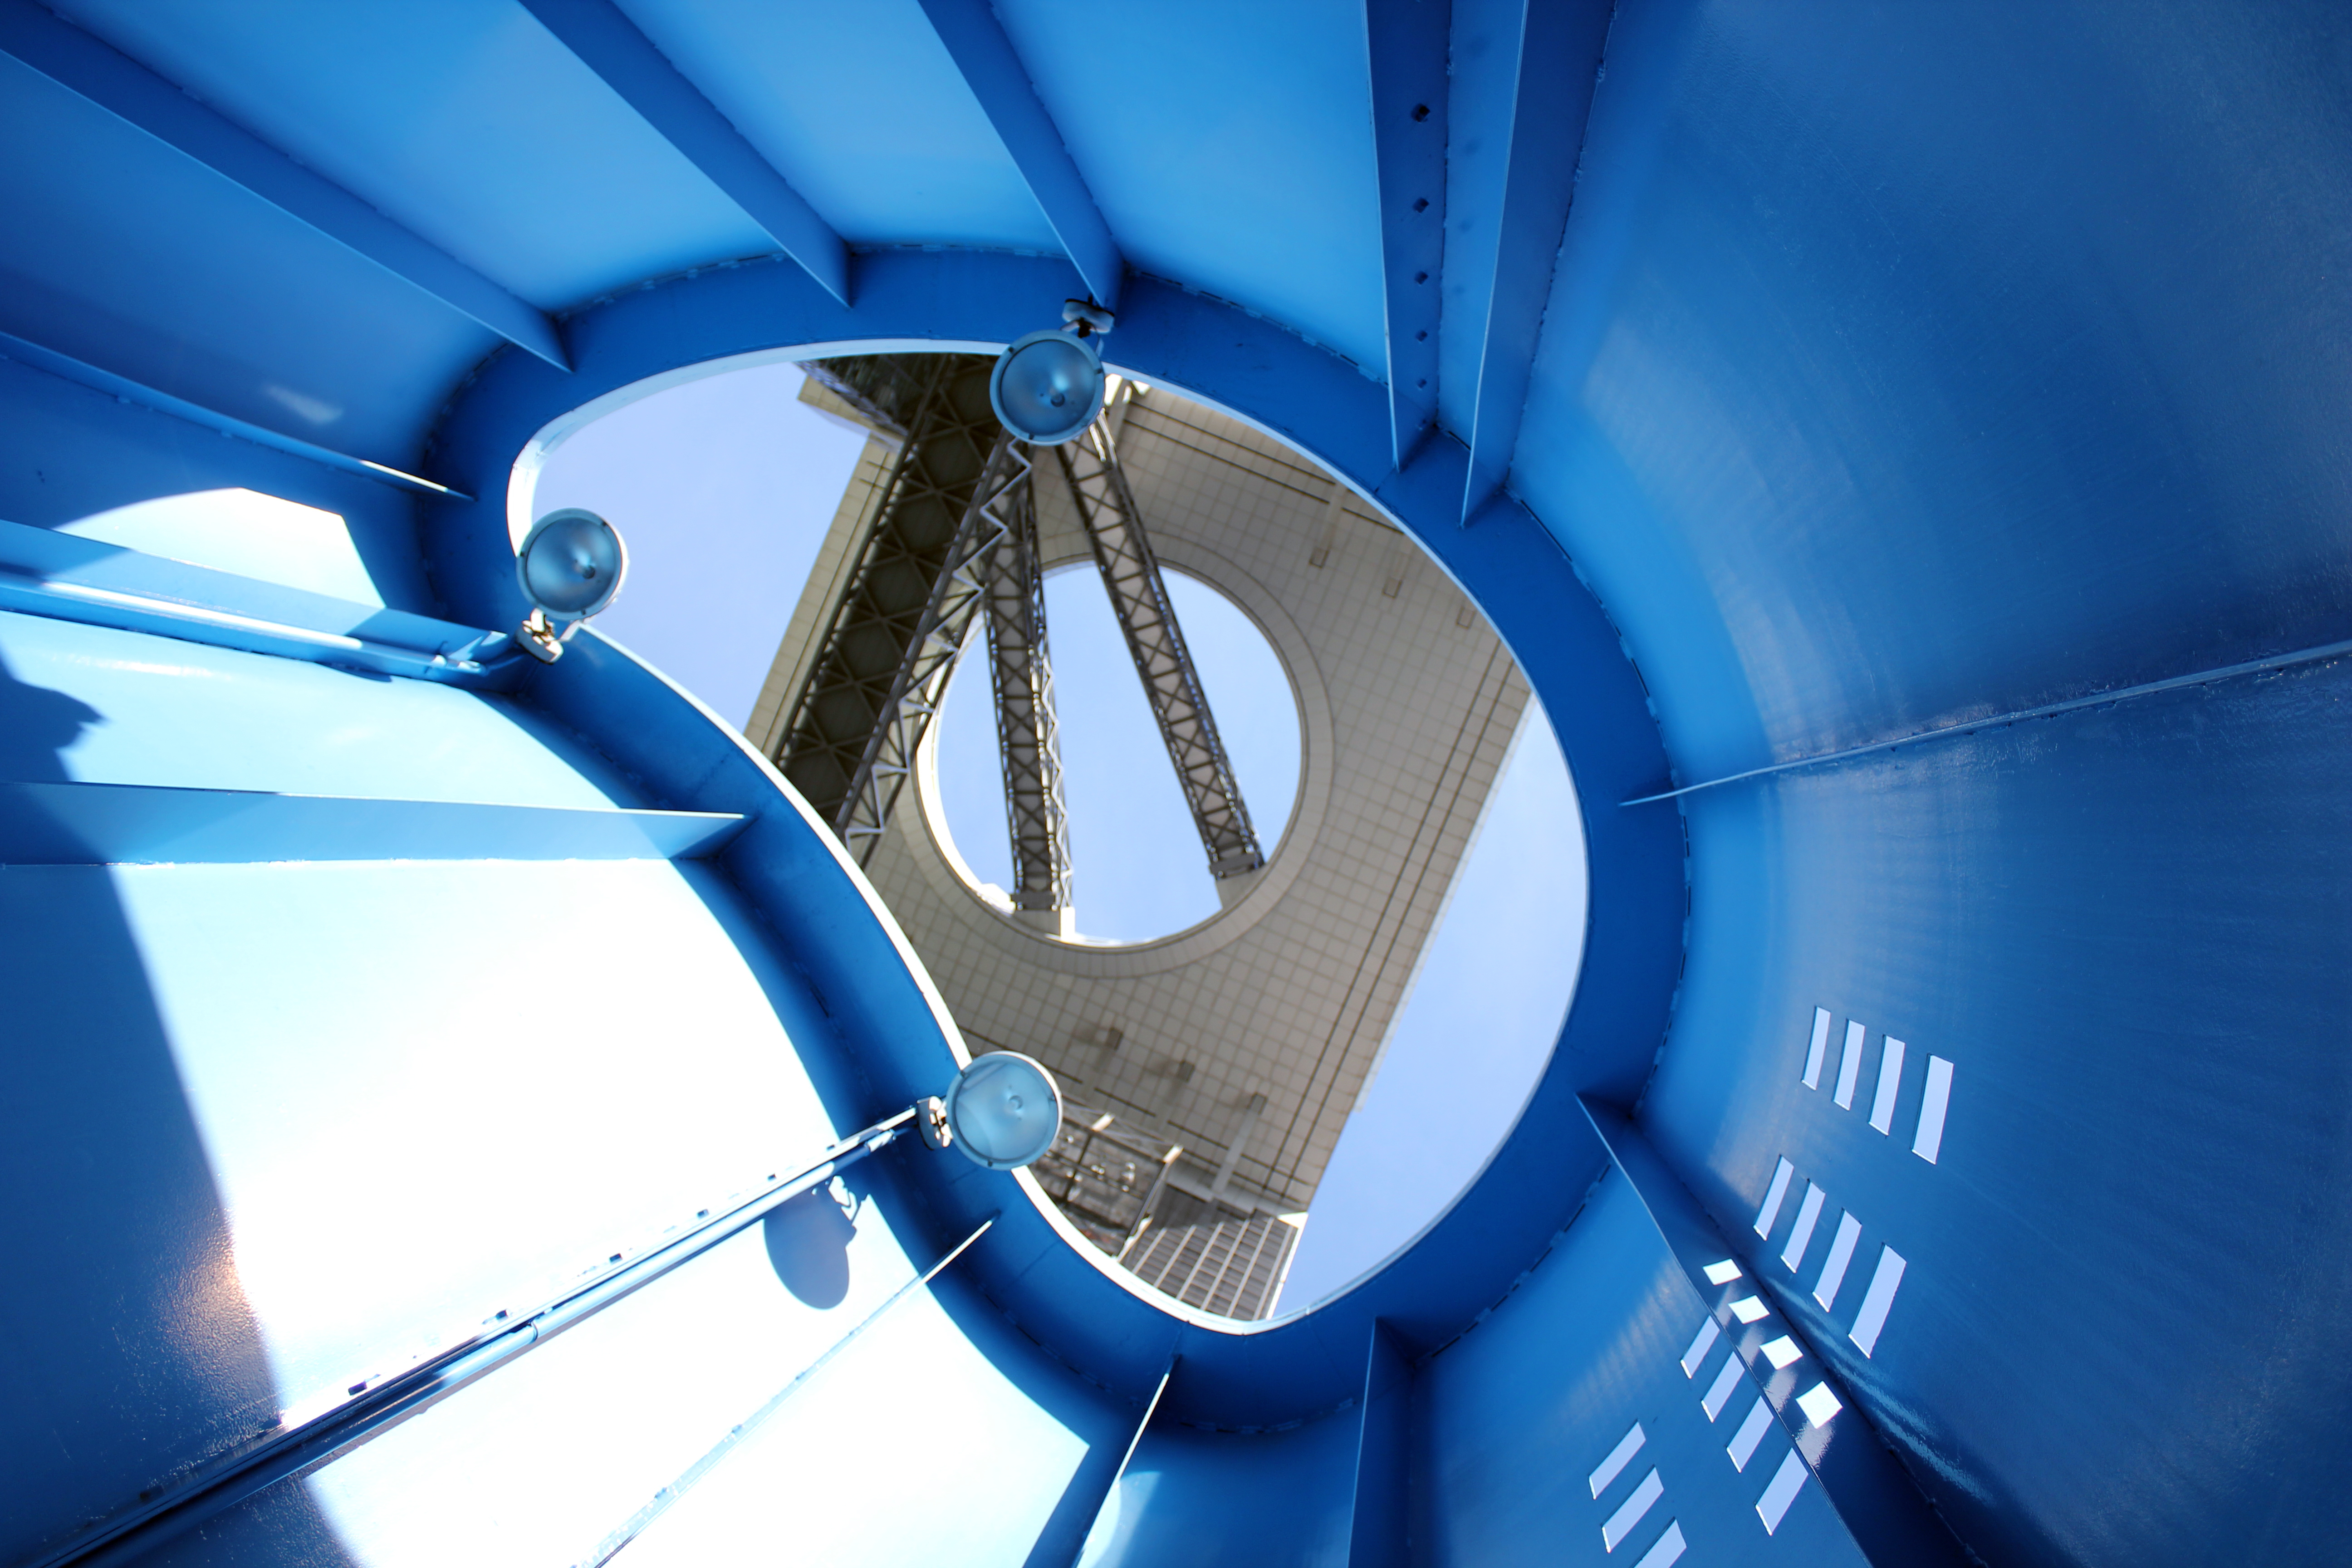
light, wheel, perspective, city, vehicle, geometry, color, asia, blue, japan, energy, colour, creativecommons, cc0, japon, publicdomain, nocopyright, geometrie, bleu, 2d, carloszgz, cmstoolsphotoring, freeculturalworks, openlicense, freepictures, geometria, couleur, azul, honshu, copyleft, norightsreserved, kansai, kinki, osaka, umedaskybuilding, atmosphere of earth